Sara Bareilles

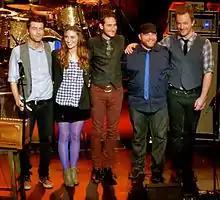
Bareilles and her former band during her "Kaleidoscope Heart Tour" at the Warfield on December 16, 2010. Left to right: Javier Dunn, Bareilles, Philip Krohnengold, Josh Day, and Daniel Rhine.

In June 2013, it was reported that Bareilles was to score "Waitress", a musical adaptation of the 2007 film of the same title. The musical opened on August 20, 2015, produced by the American Repertory Theater. The production was directed by Diane Paulus, and it starred Jessie Mueller in the leading role. Bareilles debuted a song from the musical, "She Used to Be Mine", during some shows on her Little Black Dress Tour. On July 16, 2019, it was announced that "Waitress" would end its run on Broadway on January 5, 2020.